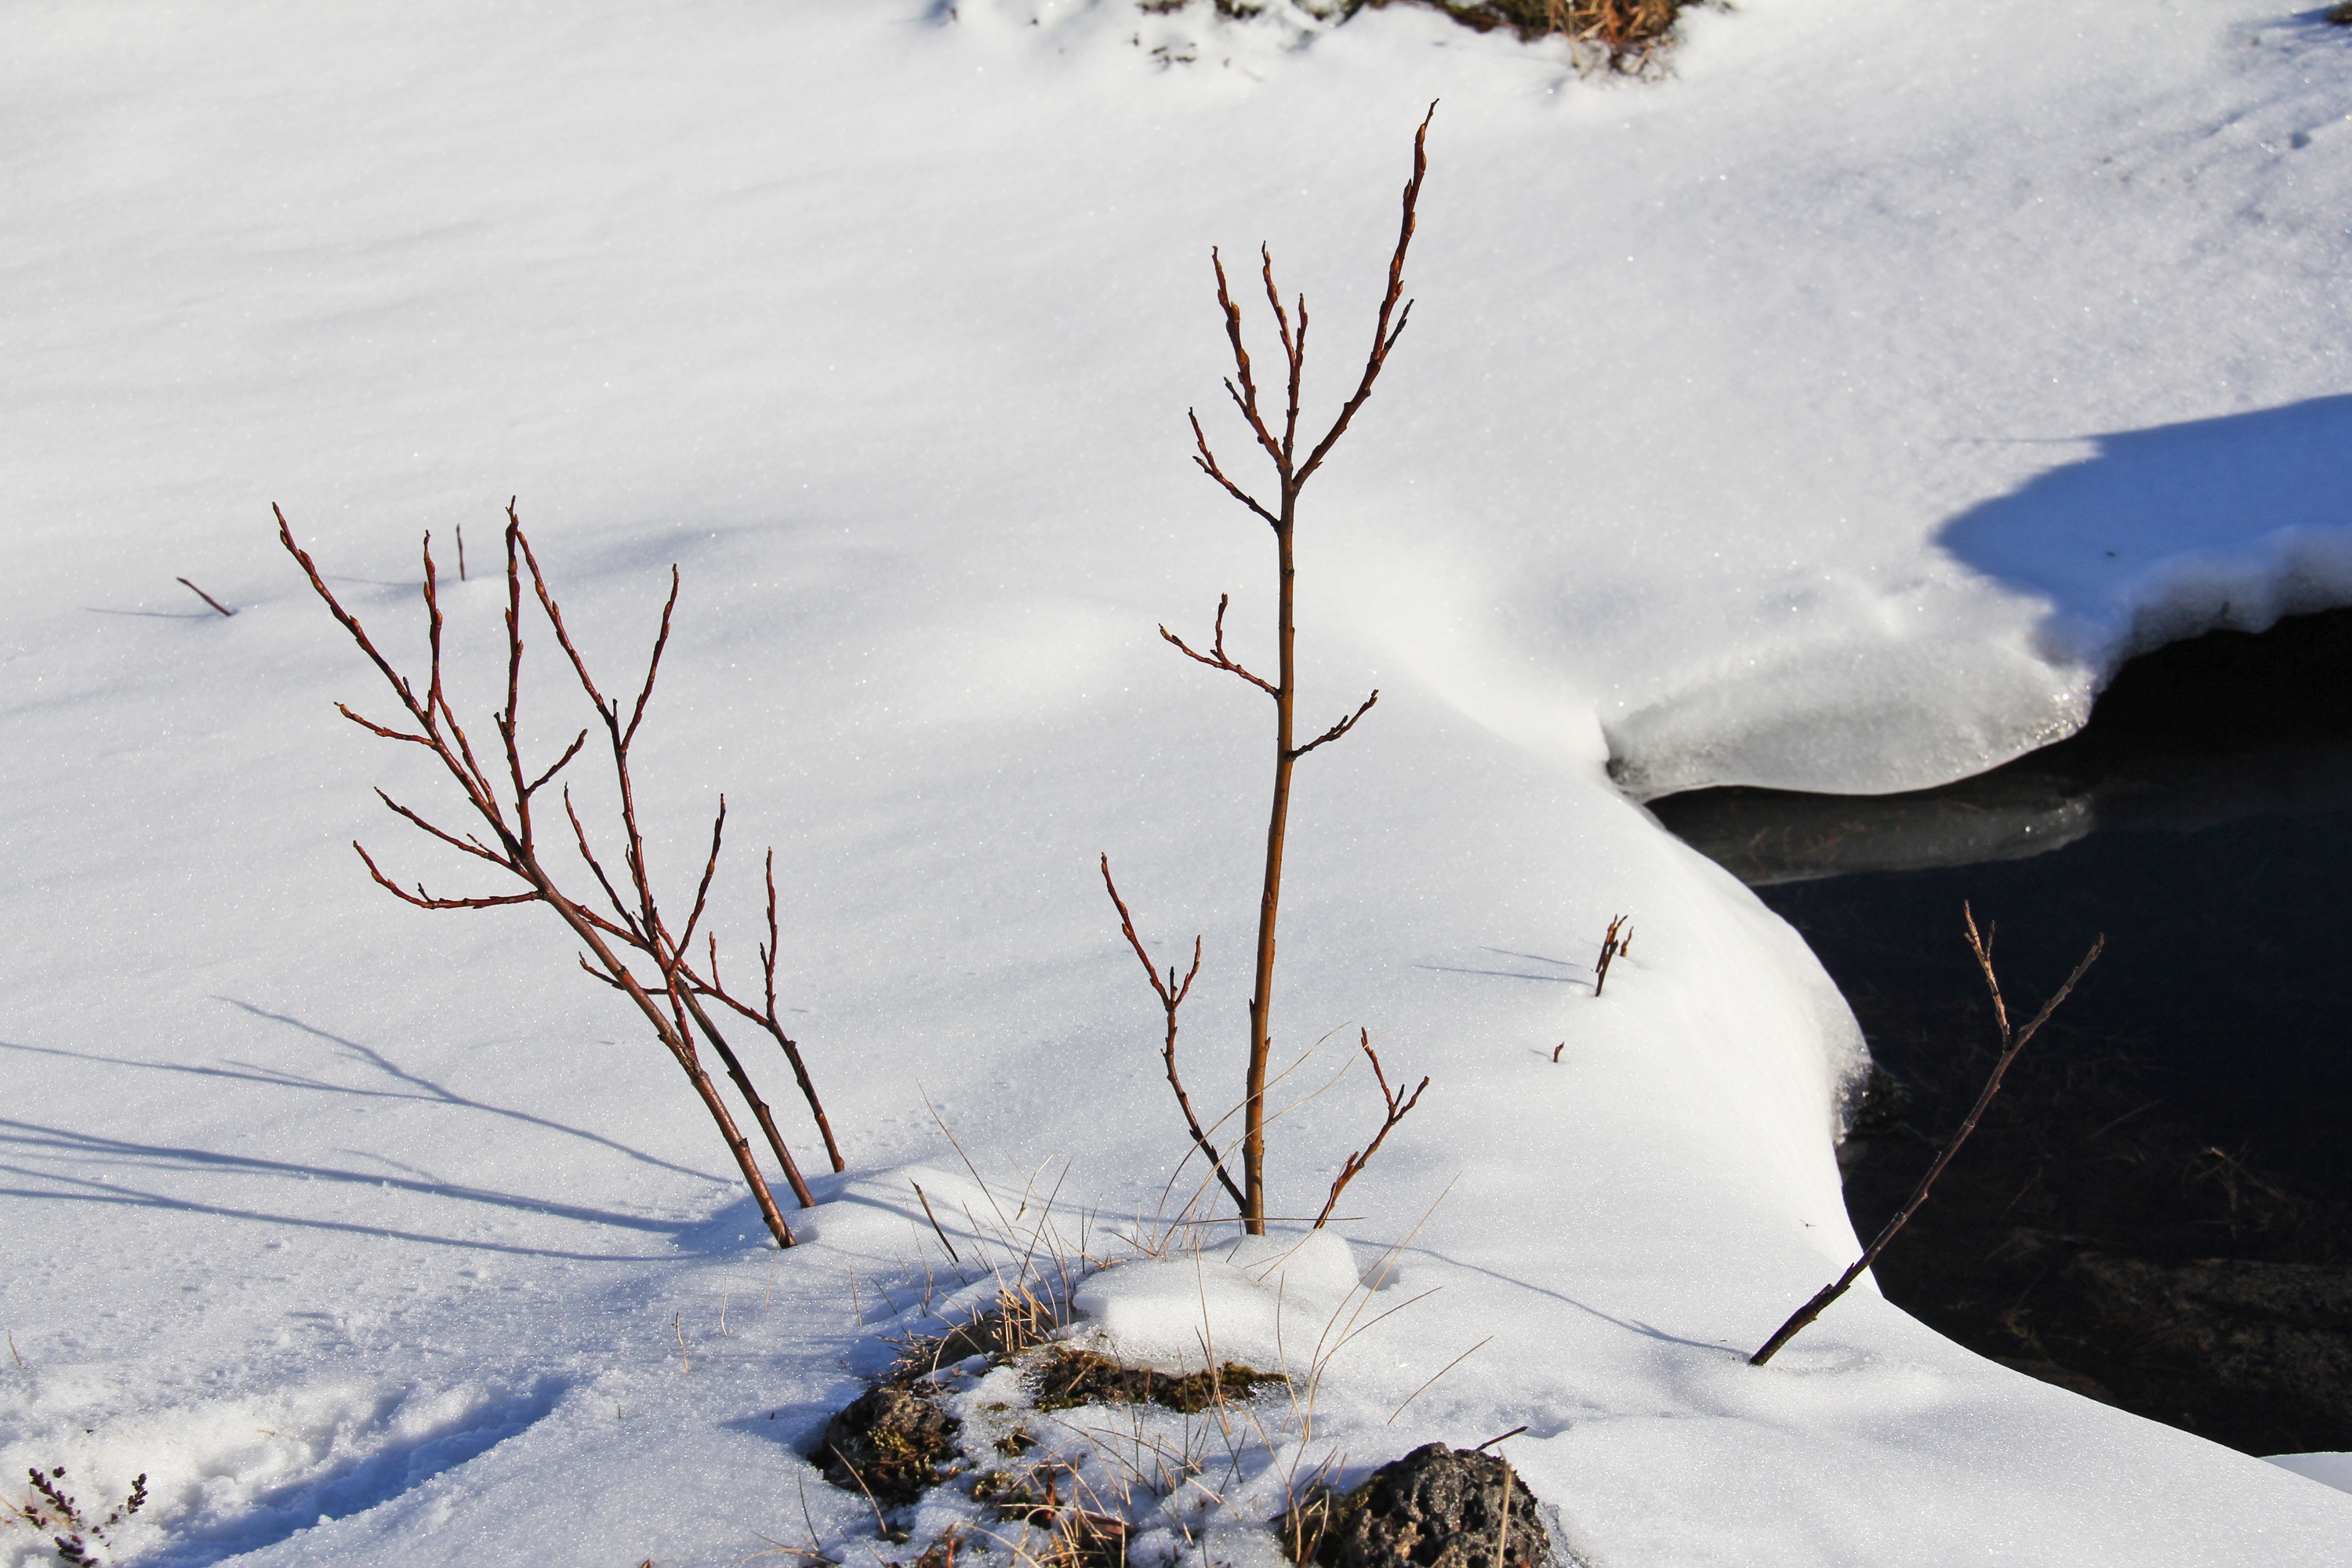
landscape, water, nature, grass, branch, mountain, snow, cold, winter, view, frost, travel, clear, europe, ice, green, natural, weather, drink, blue, iceland, arctic, season, outdoors, cool, amazing, beautiful, icelandic, pure, magical, attractive, scandinavia, reykjavik, tundra, freezing, geological phenomenon